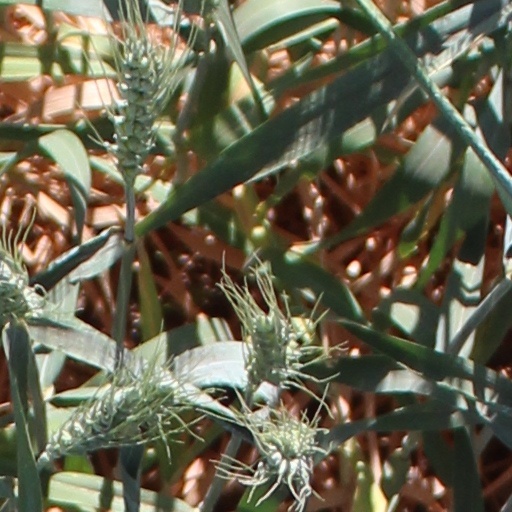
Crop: wheat